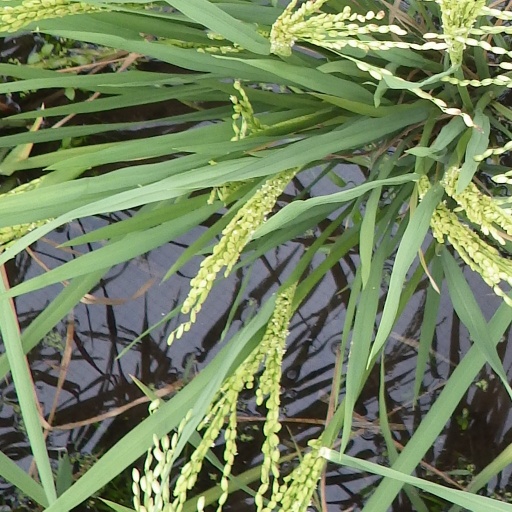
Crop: rice